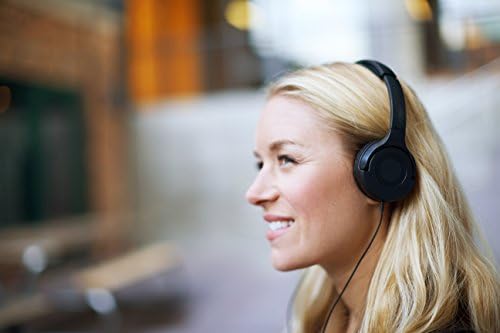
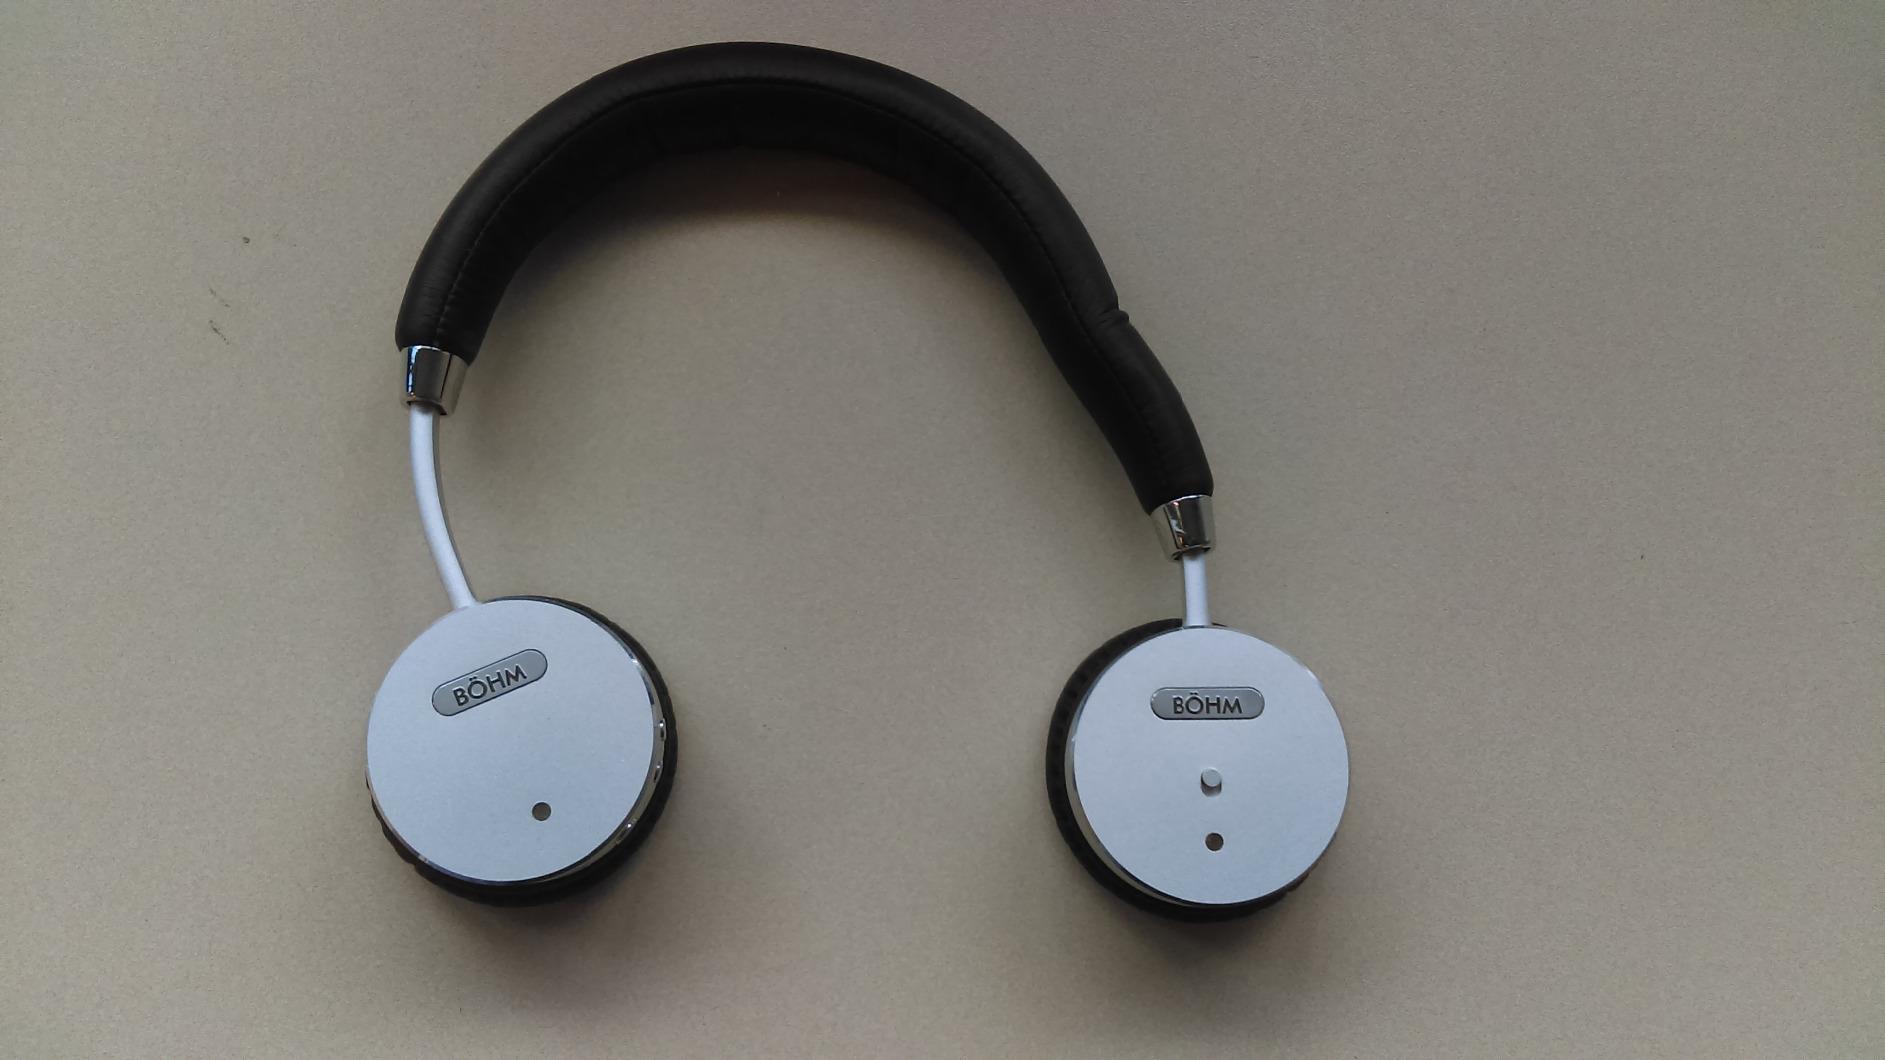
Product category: headphones
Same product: no